Binomial nomenclature

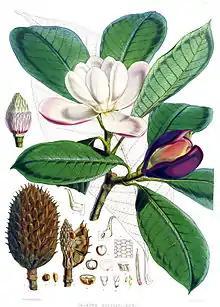
"Magnolia hodgsonii"

Binomial nomenclature for species has the effect that when a species is moved from one genus to another, sometimes the specific name or epithet must be changed as well. This may happen because the specific name is already used in the new genus, or to agree in gender with the new genus if the specific epithet is an adjective modifying the genus name. Some biologists have argued for the combination of the genus name and specific epithet into a single unambiguous name, or for the use of uninomials (as used in nomenclature of ranks above species).